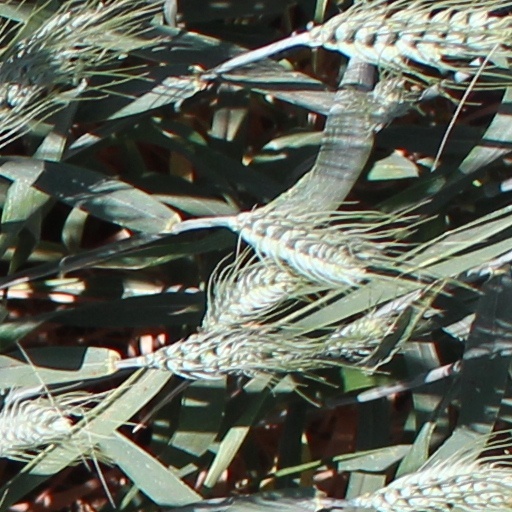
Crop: wheat